White genocide conspiracy theory

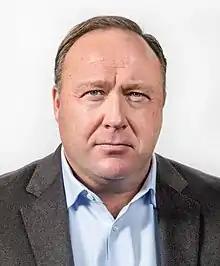
Alex Jones in 2017

The month before the US presidential election, white supremacist Richard B. Spencer declared that whatever the upcoming result, that he would be "profoundly grateful to Donald Trump for the rest of my life". Invoking "white genocide" in the same interview, he labelled anti-discrimination laws "the enemy of all tradition, not just the Anglo-Saxon American society it has helped destroy", and Martin Luther King Jr. as "the god of white dispossession". The same month, William Daniel Johnson, leader of the American Freedom Party, was pushing the theory in support of Trump for president; denouncing "the death of the white race, caused by the concepts of diversity and multiculturalism", he said that America needed a "strong leader" like Trump, likening the Republican candidate favorably with Philippine president Rodrigo Duterte.